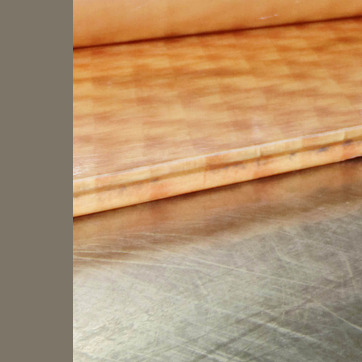
Material: plastic